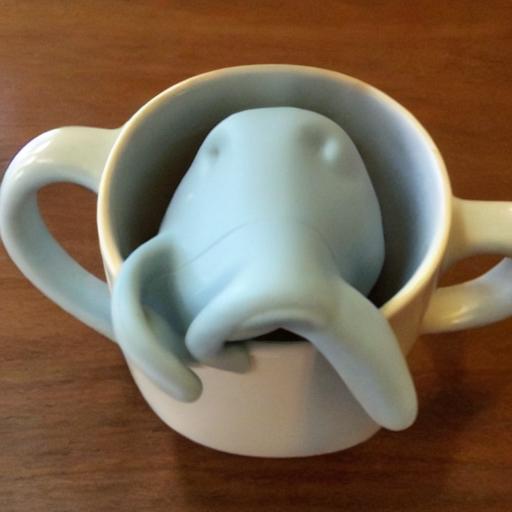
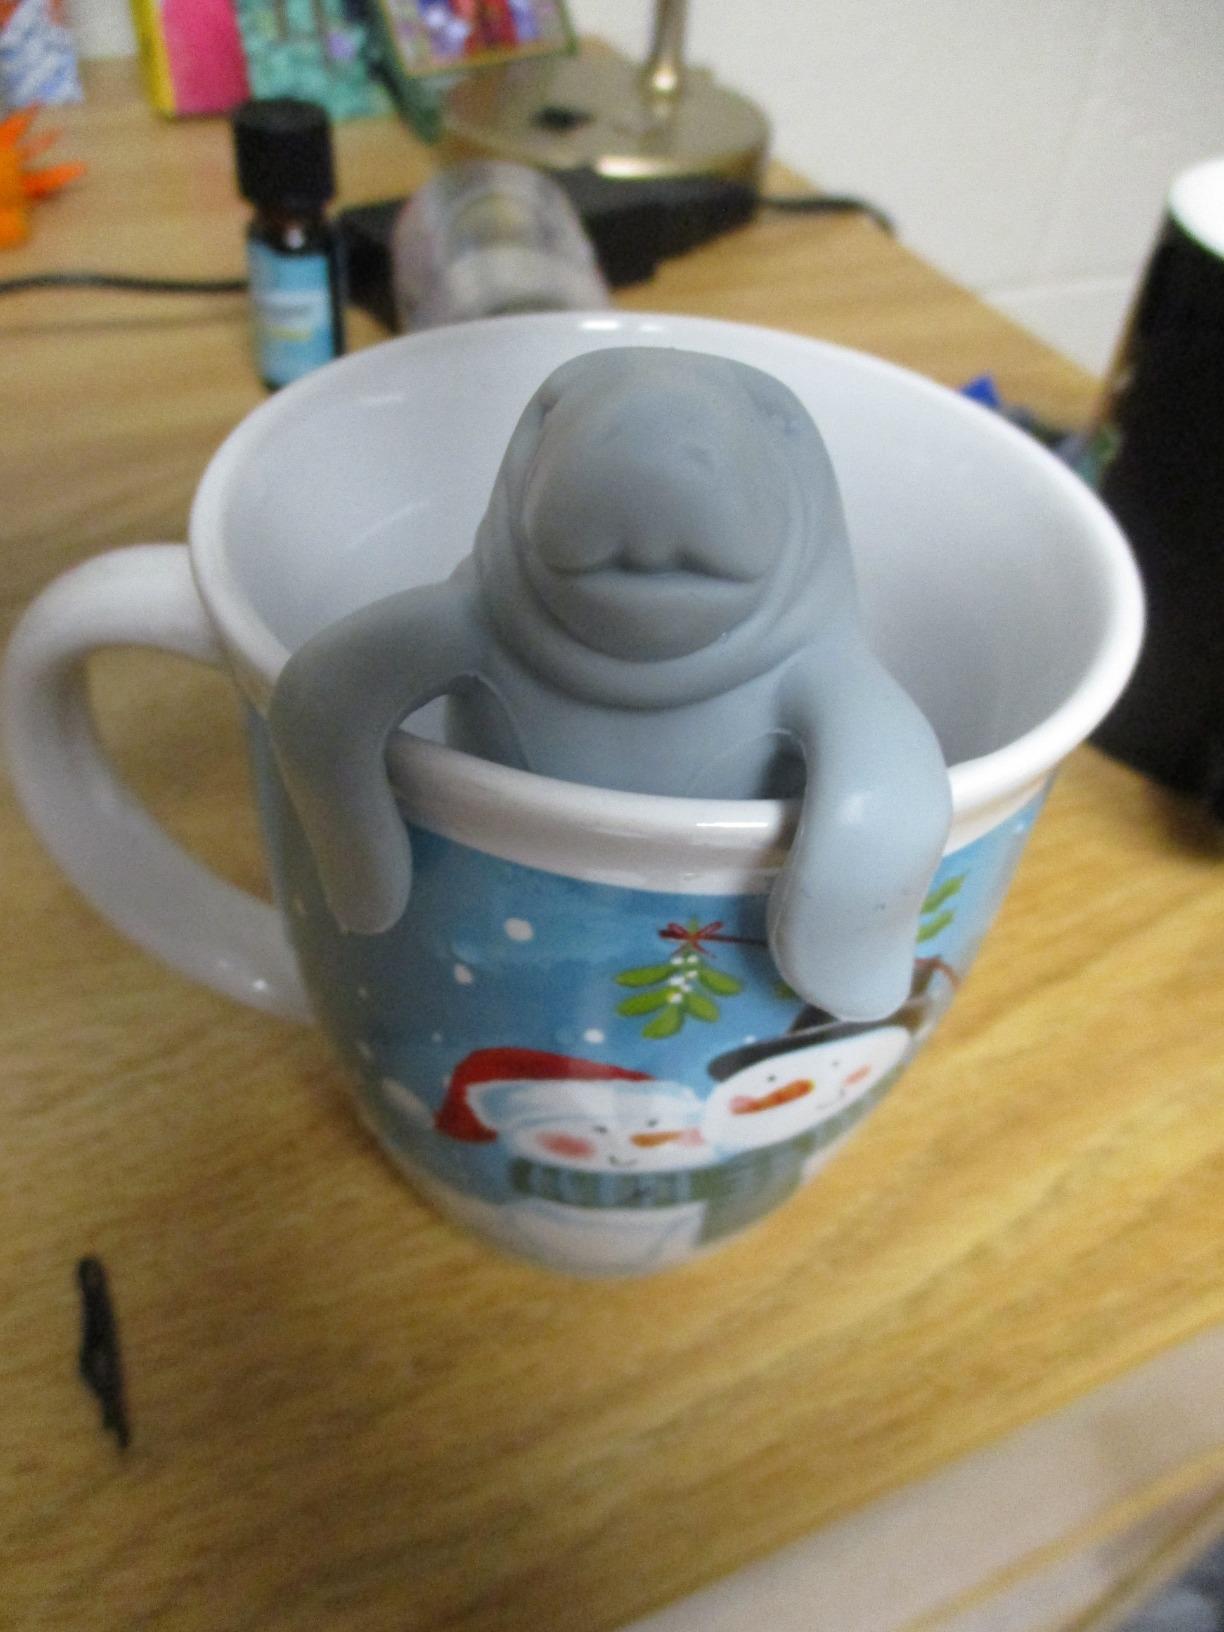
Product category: items_tea
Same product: no